Martin Schulz

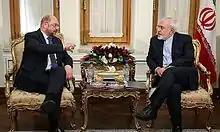
Schulz meeting with Iranian Foreign Minister Mohammad Javad Zarif in Tehran

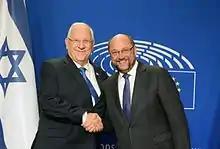
Schulz meeting with Israeli President Reuven Rivlin in Brussels

Schulz is widely considered an ardent EU supporter. He has hailed European unification as being civilization's greatest achievement over the past century. In 2014, however, he argued it was also essential that responsibility was delegated away from Brussels and down to national, regional and local authorities, allowing the EU to focus on the big issues. As a result of Schulz's pro-Europeanism, both supporters and detractors have linked him with the slogan "MEGA" – "Make Europe Great Again" – as a parody of US President Donald Trump's "Make America Great Again".